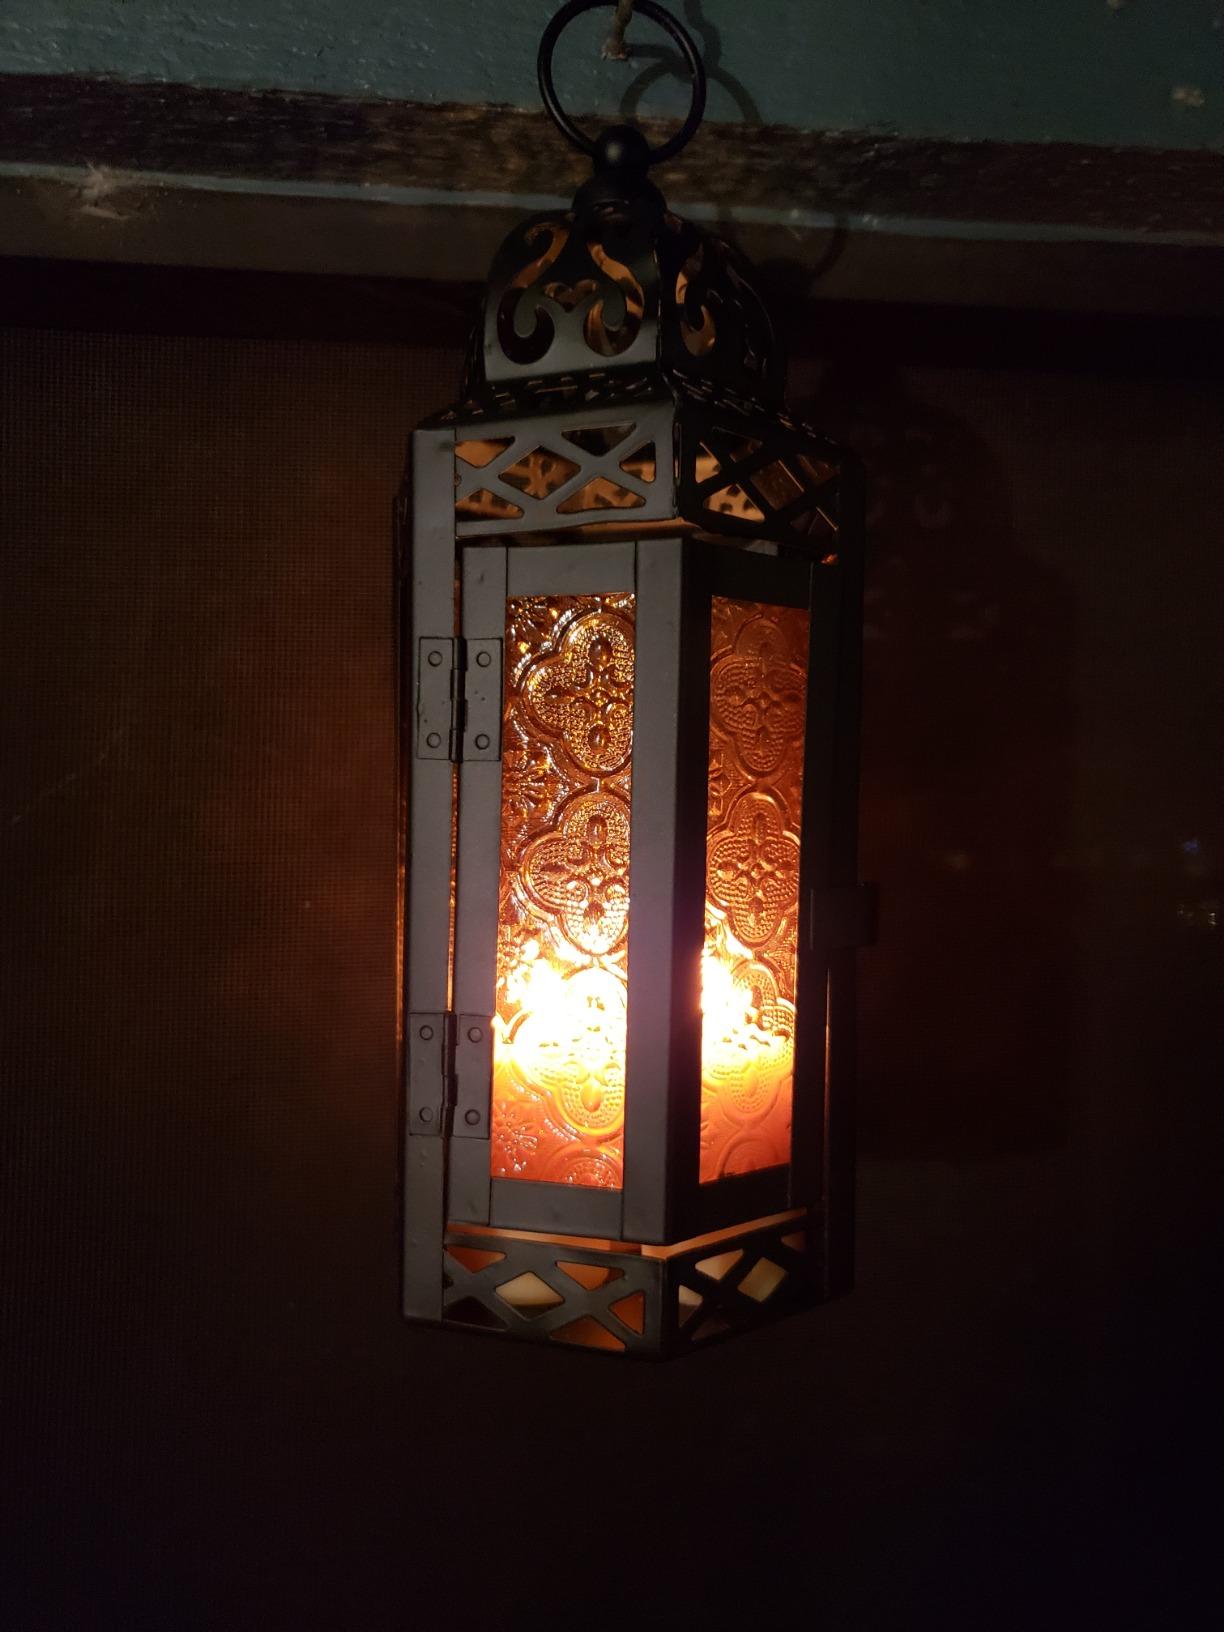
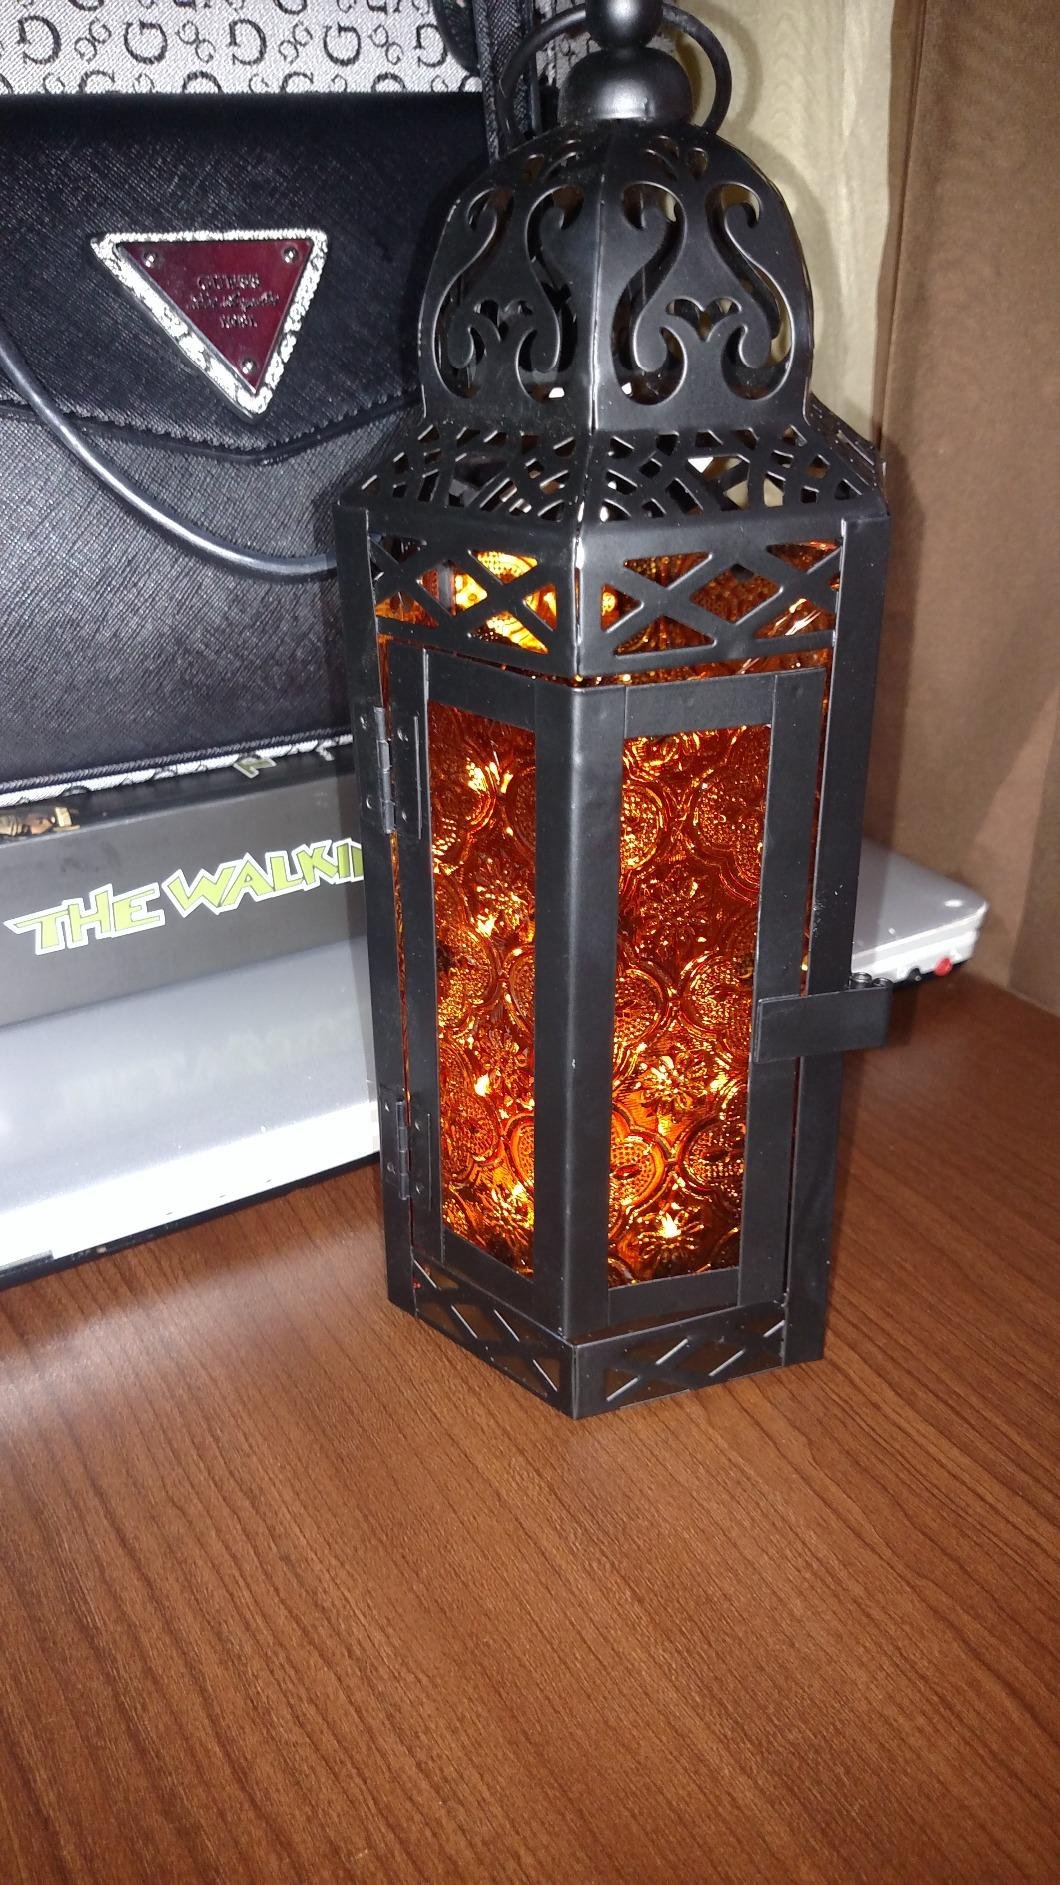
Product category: lantern
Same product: yes